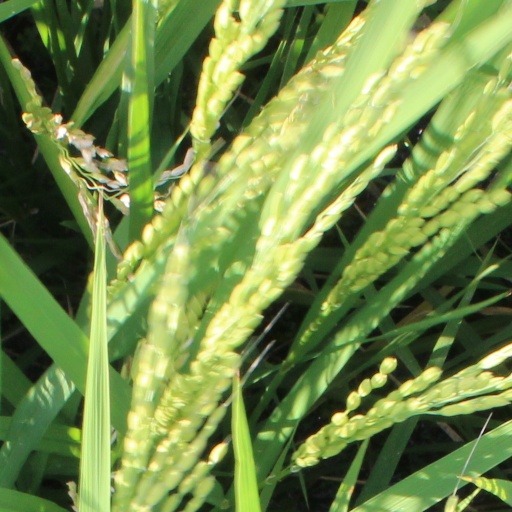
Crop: rice